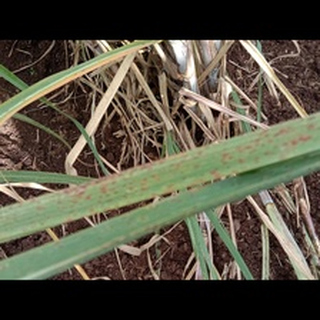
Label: sugarcane_rust